Siege of Breslau (1757)

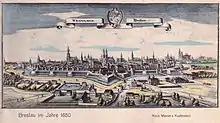
Breslau, 17th century. The various sections on the outside of the wall and moat would have been especially vulnerable to Frederick's army.

The weather was bitterly cold, with a combination of rain and snow, and both the besiegers and the besieged suffered miserably. By 7 December, the Prussians had isolated the city from all communications and began construction of their batteries. In the following days, they took possession of the moats, dug fortifications and erected batteries; as soon as a battery was constructed, its assaults began. By 12 December, the Prussian troops, commanded by Prince Ferdinand, had control of the St. Moritz church in the city suburbs, and erected a new battery with two cannons and two mortars.